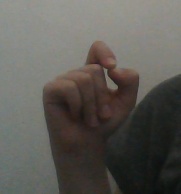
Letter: fa